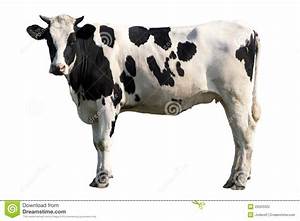
Label: mucca